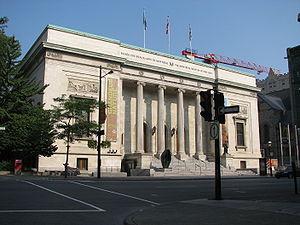
Bâtiment de 1912 du Musée des beaux-arts de Montréal.